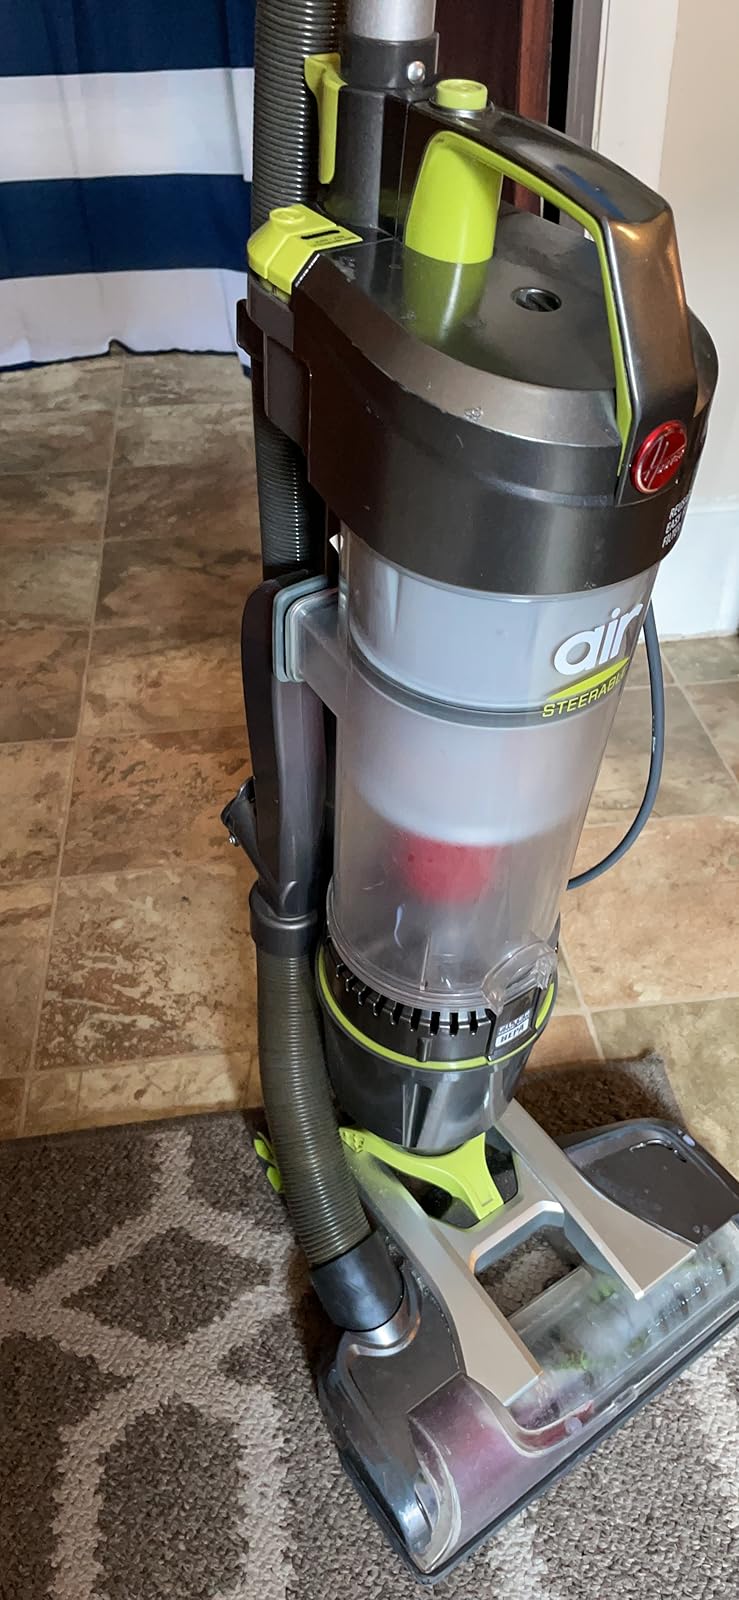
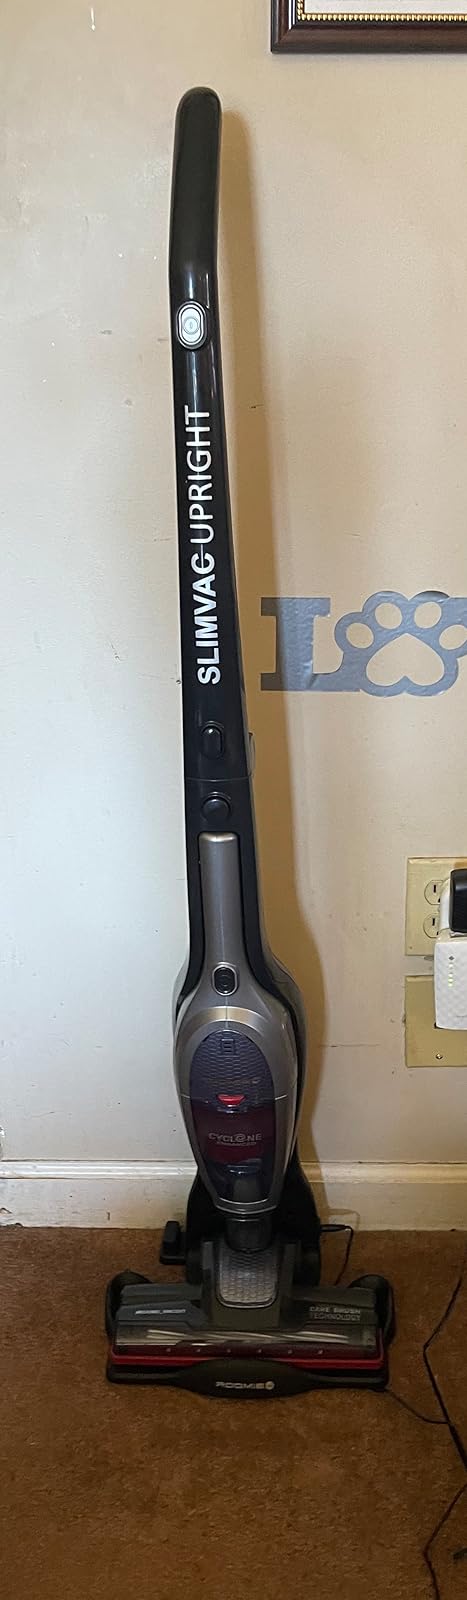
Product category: items_vacuum
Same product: no